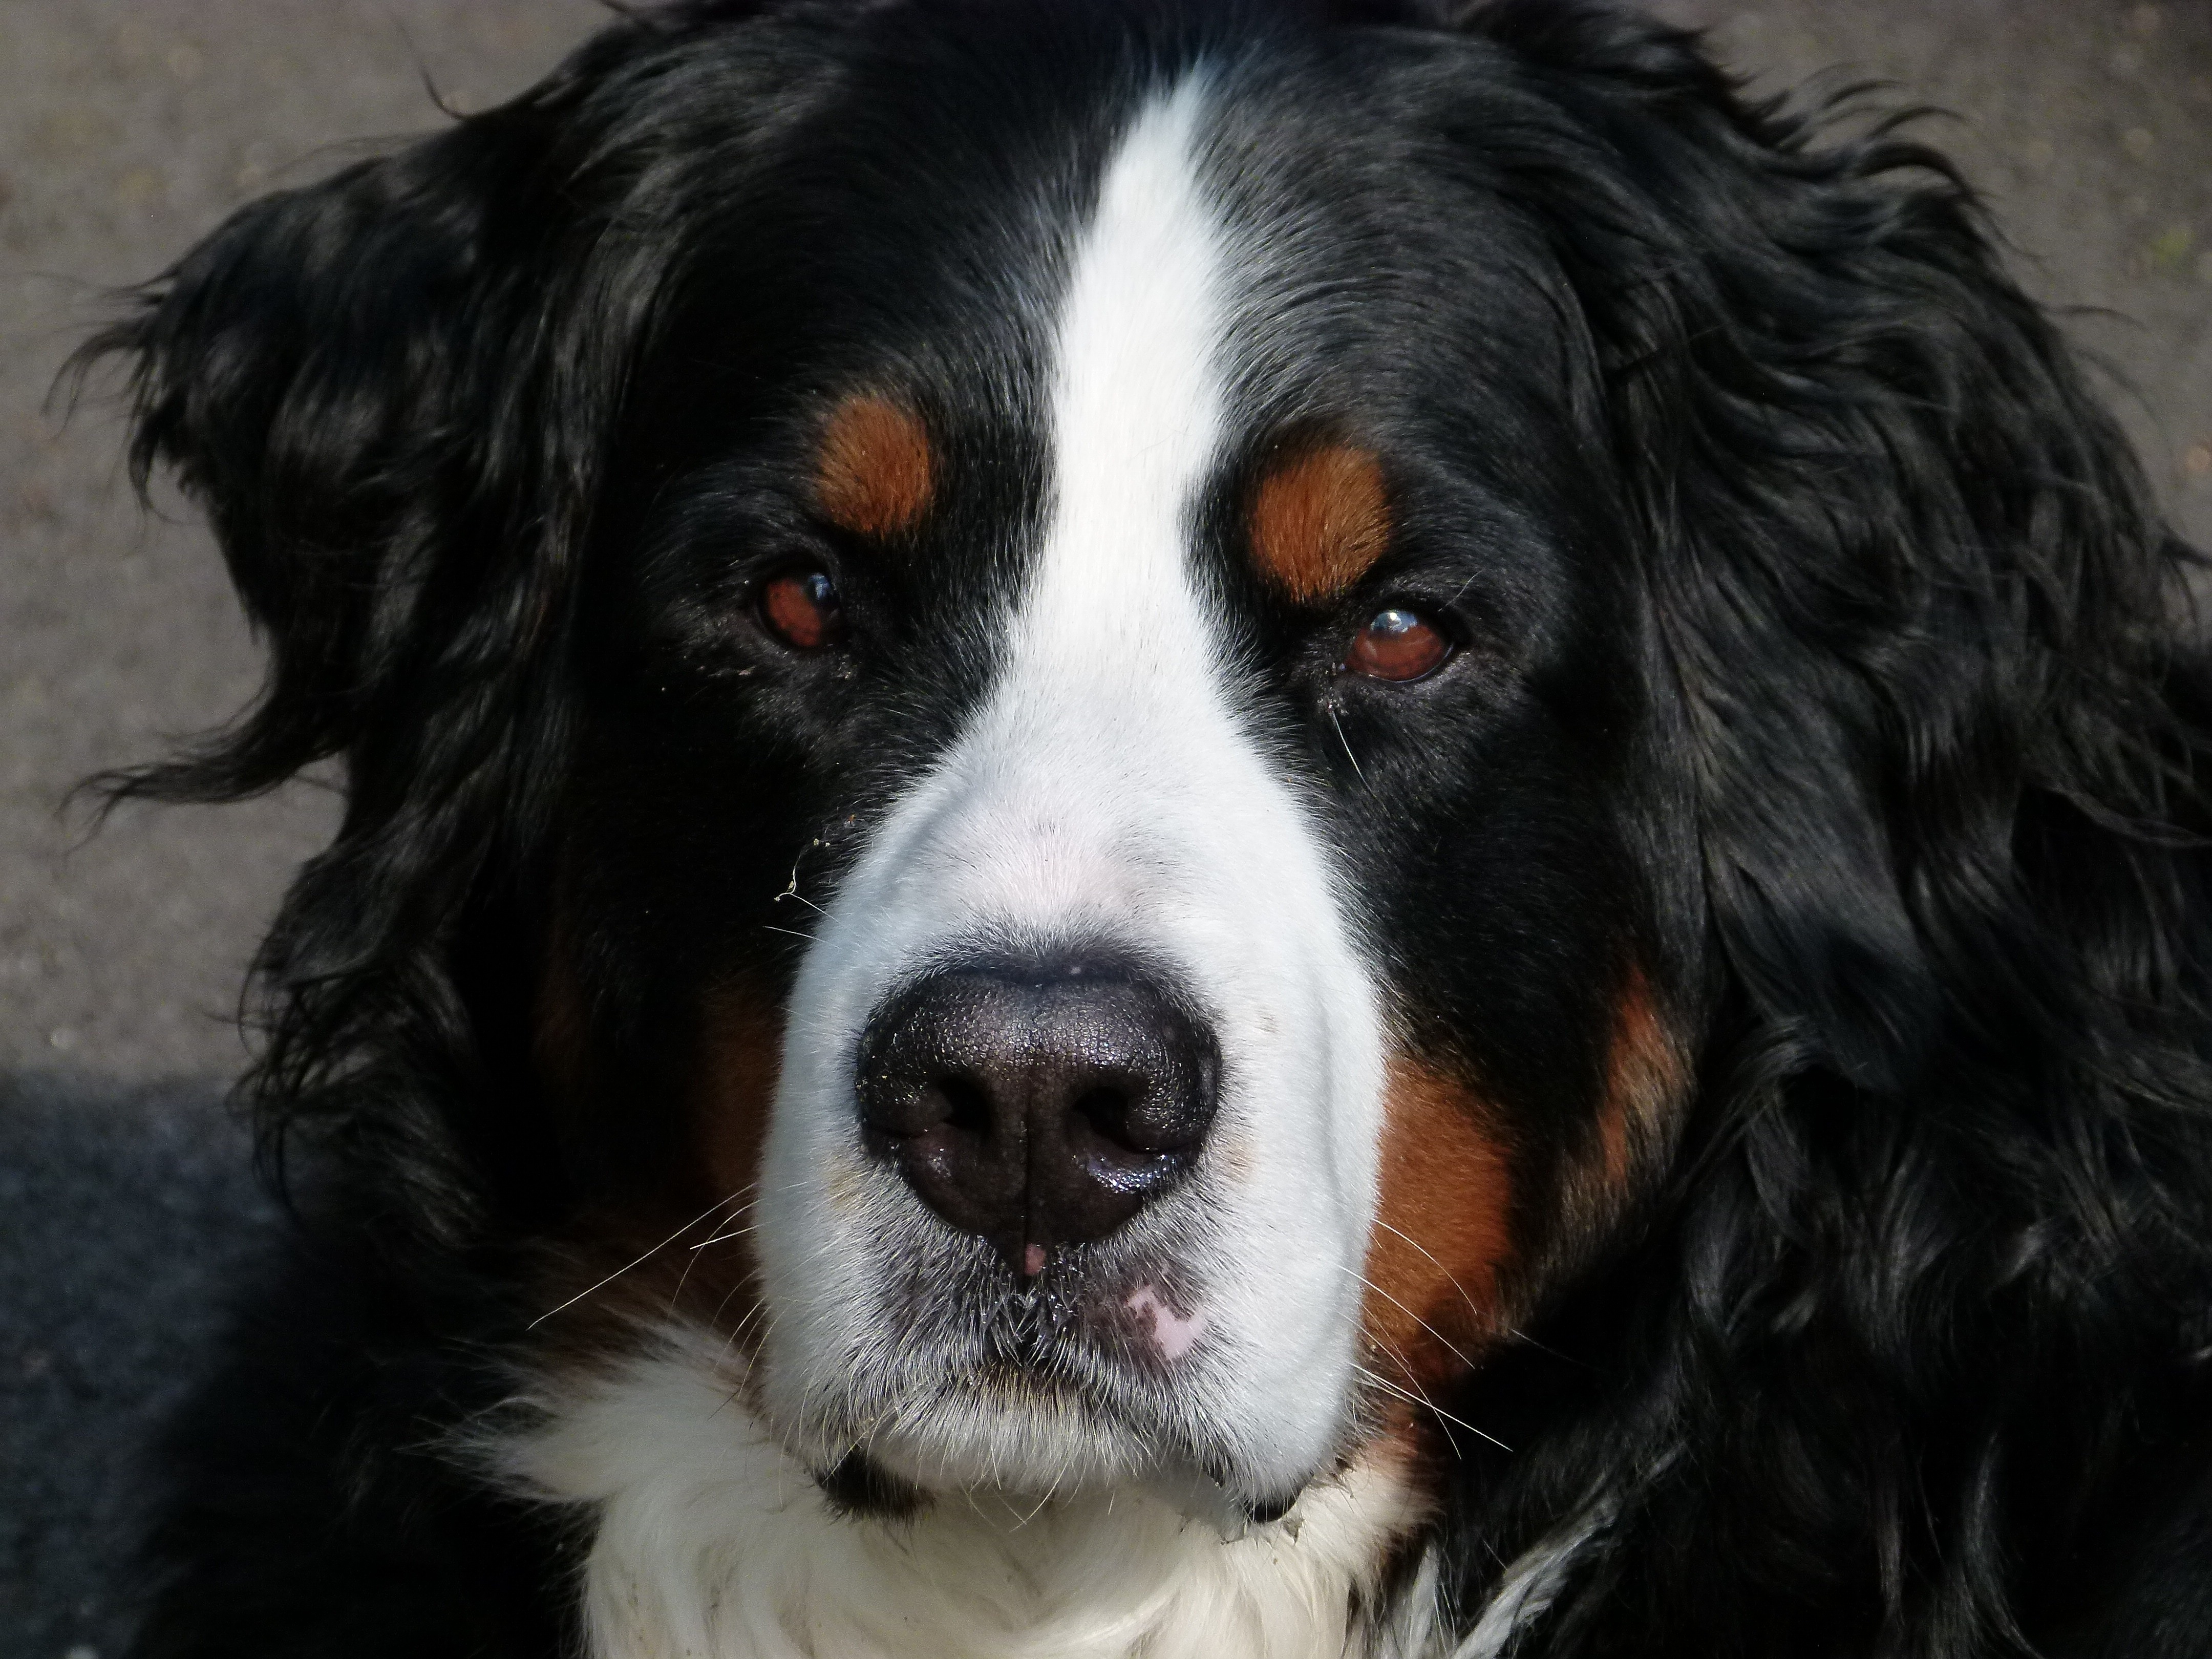
mountain, puppy, dog, animal, canine, looking, pet, portrait, sitting, mammal, vertebrate, domestic, dog breed, breed, pedigree, bernese mountain dog, bernese, landseer, entlebucher mountain dog, dog like mammal, carnivoran, greater swiss mountain dog, appenzeller sennenhund, moscow watchdog